Mark Andes

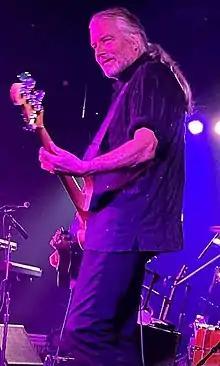
Andes performing in 2021

Mark Andes (born February 19, 1948) is an American musician, known for his work as a bassist with Canned Heat, Spirit, Jo Jo Gunne, Firefall, Heart, and Mirabal.